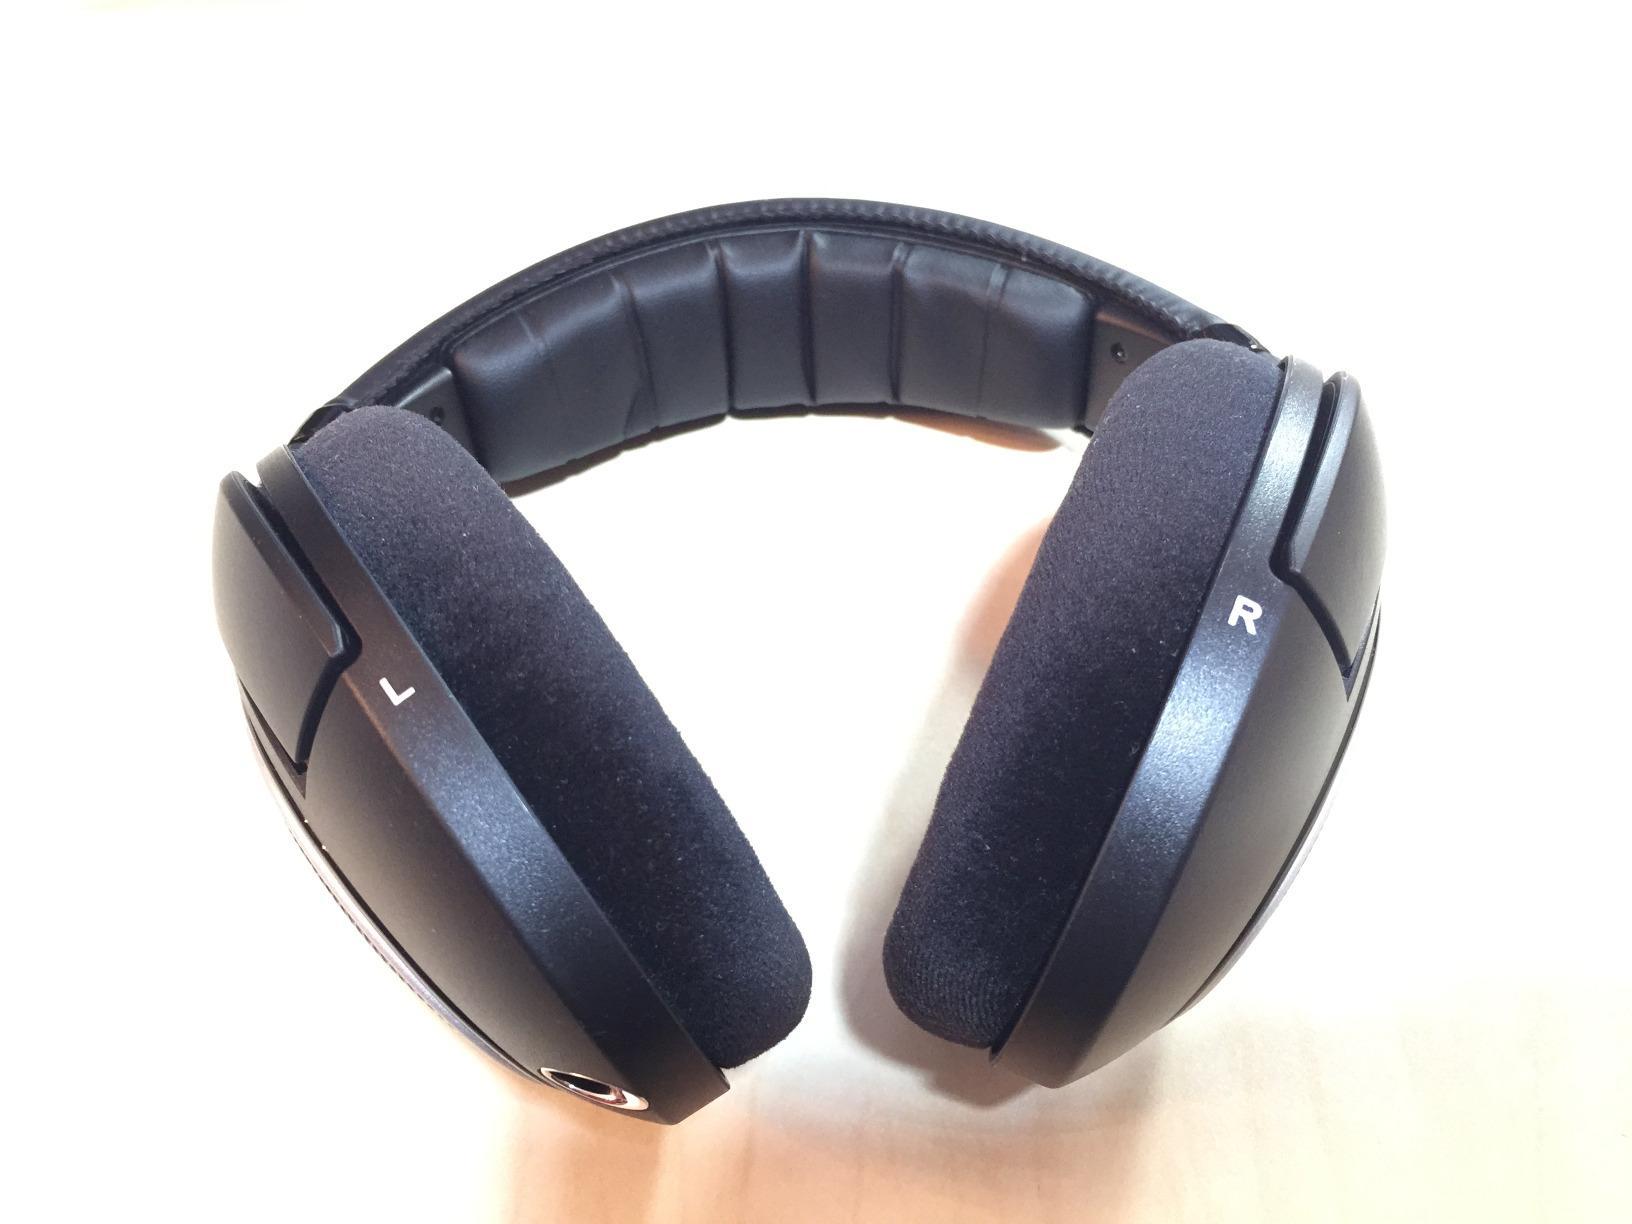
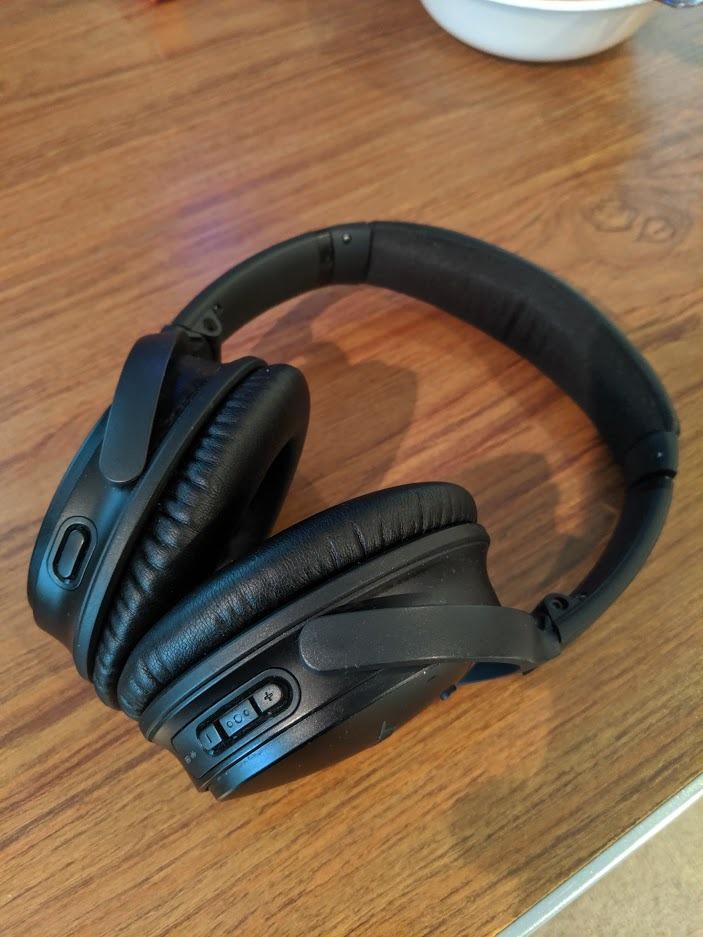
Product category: headphones
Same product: no